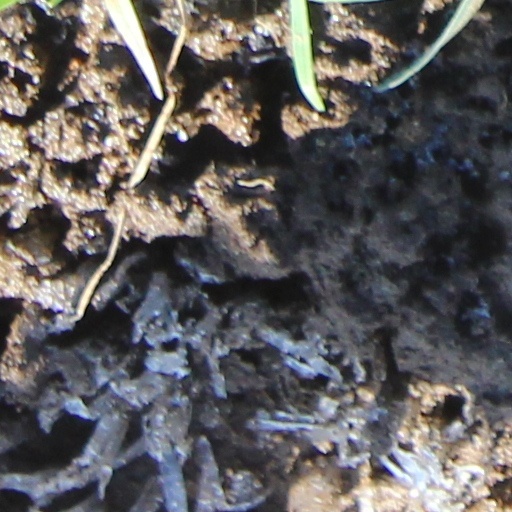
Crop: wheat